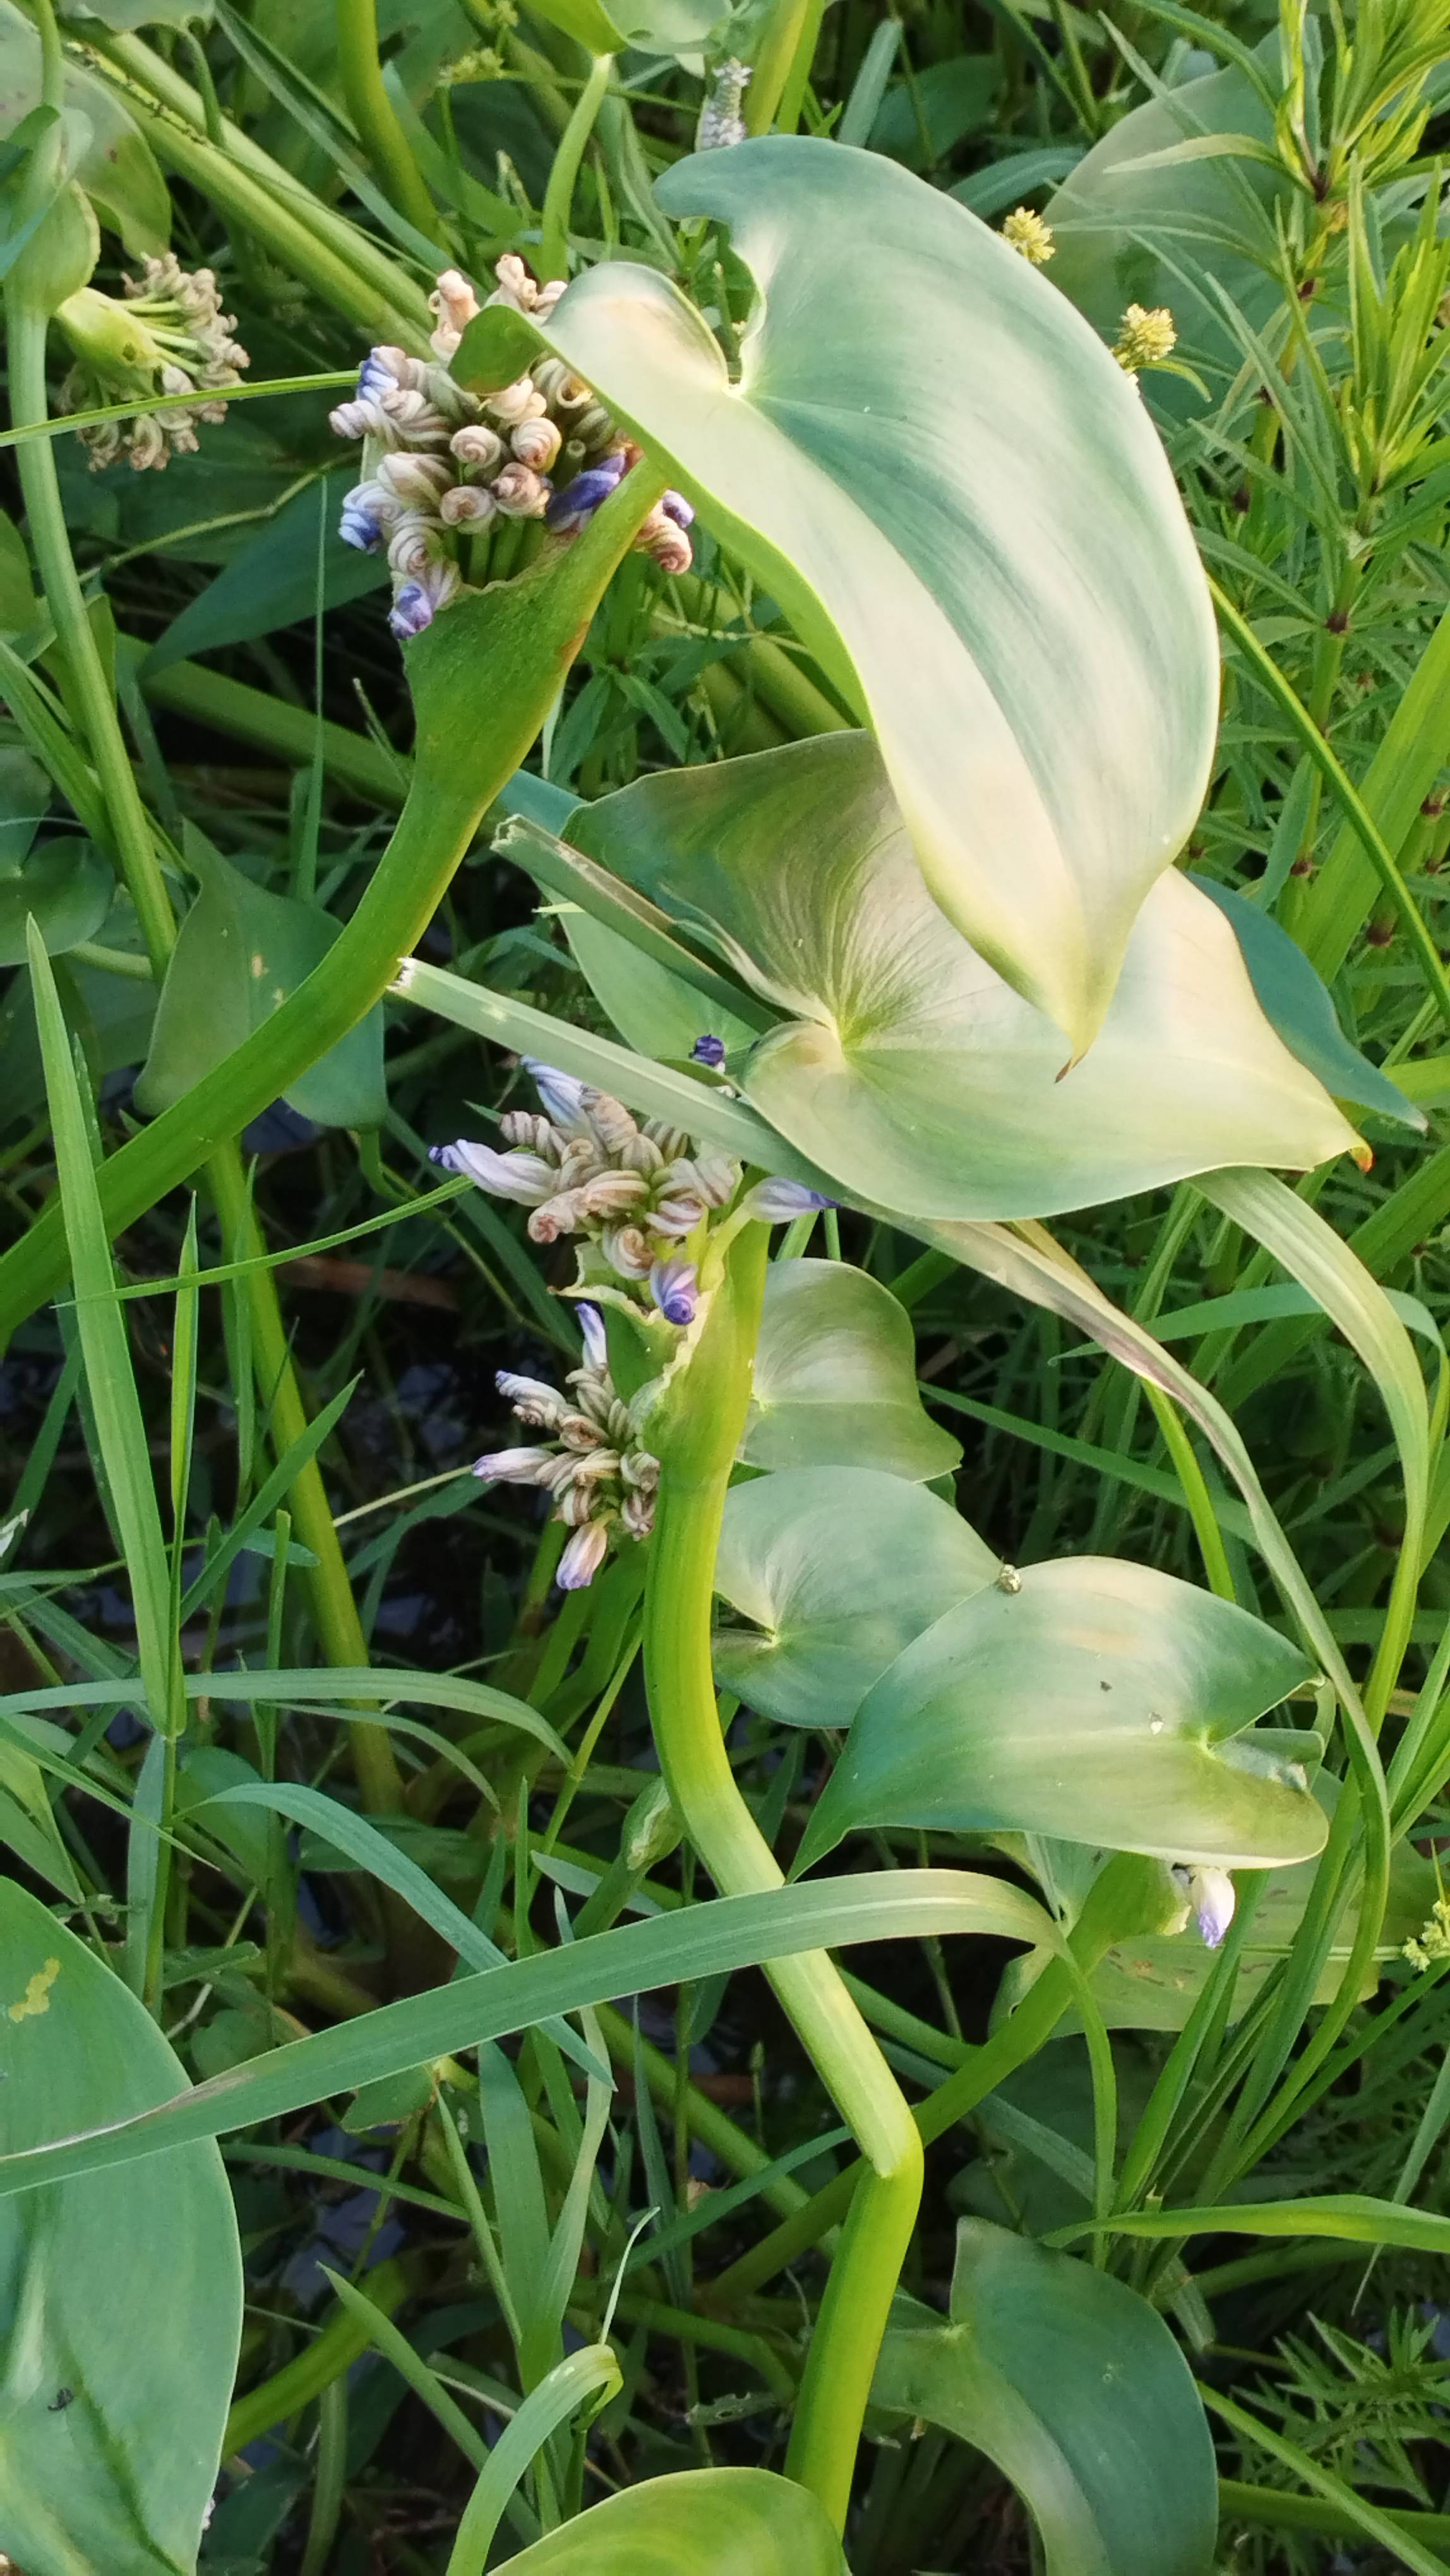
Species: Heartleaf False Pickerelweed (Monochoria korsakowii)